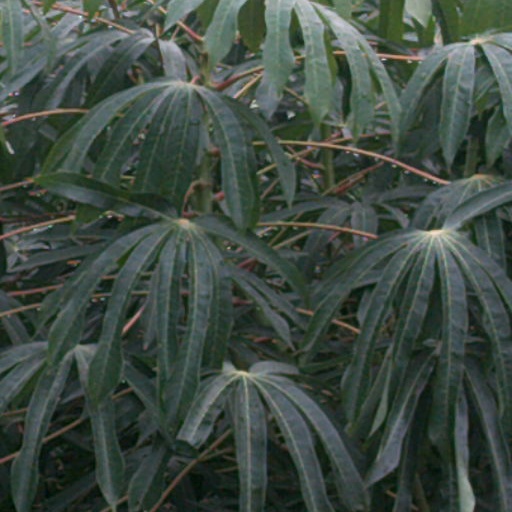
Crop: cassava